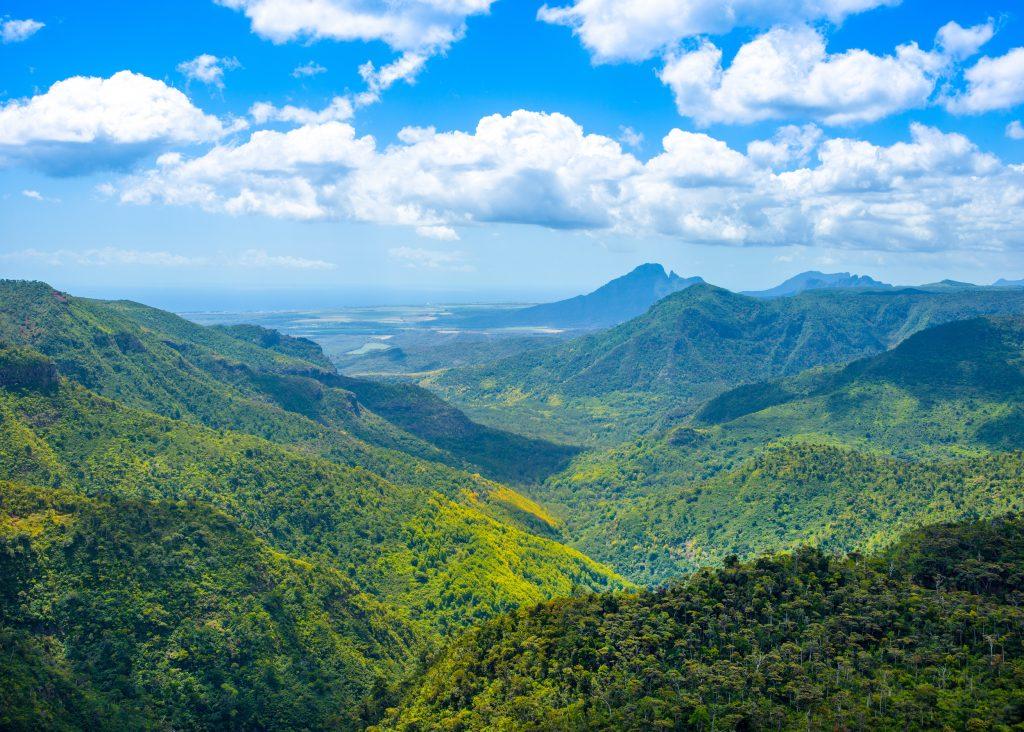
Miche midogo yenye mimea myembamba na mirefu, iliyopandwa katika vikopo vya rangi nyeusi. Vimepangwa katika utaratibu maalumu unaoonyesha mahali hapo ni kitalu.